Sami Uusitalo

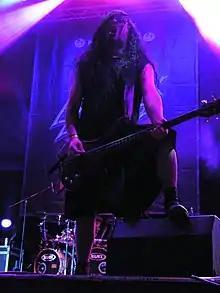
Sami Uusitalo during Finntroll concert on Masters of Rock 2007 festival.

Sami Antero "Tundra" Uusitalo (born 1977) is a bass guitarist best known from the folk metal band Finntroll and the funeral doom band Shape of Despair. He also plays in the folk/doom metal group The Mist and the Morning Dew.